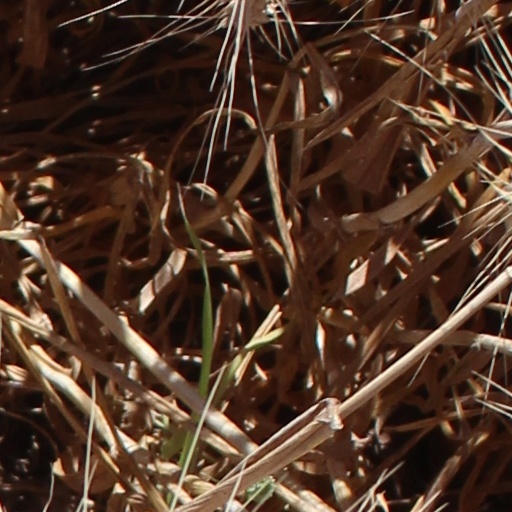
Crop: wheat